John Taylor (Mormon)

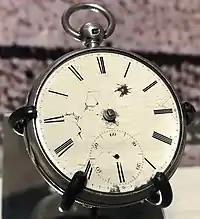
Pocket Watch worn by John Taylor during the martyrdom of Joseph and Hyrum Smith.

In 1844, Taylor was with church founder Joseph Smith, his brother Hyrum Smith, and fellow apostle Willard Richards in the Carthage, Illinois, jail when the Smiths were killed by a mob. Taylor was severely wounded in the conflict. His life may have been spared when a musket ball directed towards his chest was stopped by a pocket watch which he was carrying at the time. However, recent analysis shows the watch may instead have been damaged when Taylor fell against the windowsill.